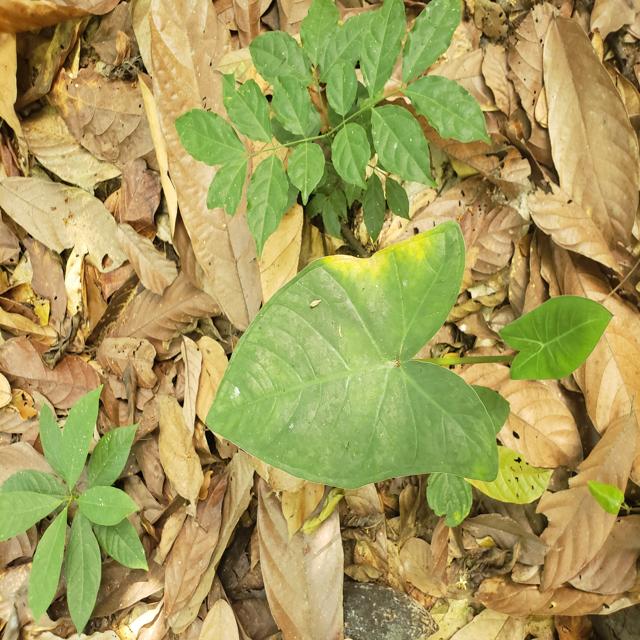
Label: Early_Blight